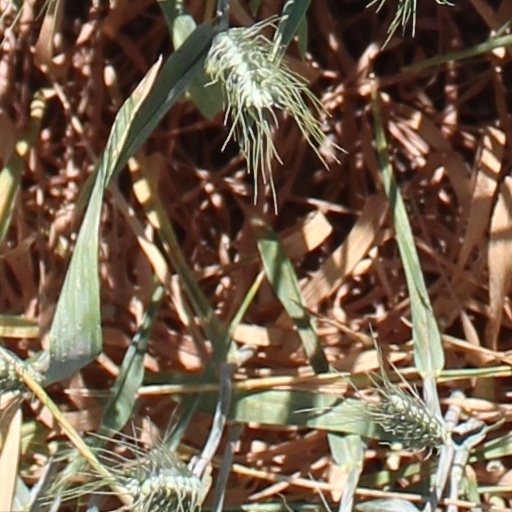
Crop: wheat